Ethel D. Jacobs

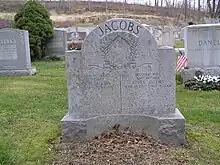
The tombstone of Ethel Jacobs in Gate of Heaven Cemetery

The Jacobses' son, John, trained horses including Personality and High Echelon. Son Thomas also bred horses, and daughter Patrice married Louis Wolfson. They owned Hail To Reason and the 1978 U.S. Triple Crown champion Affirmed.